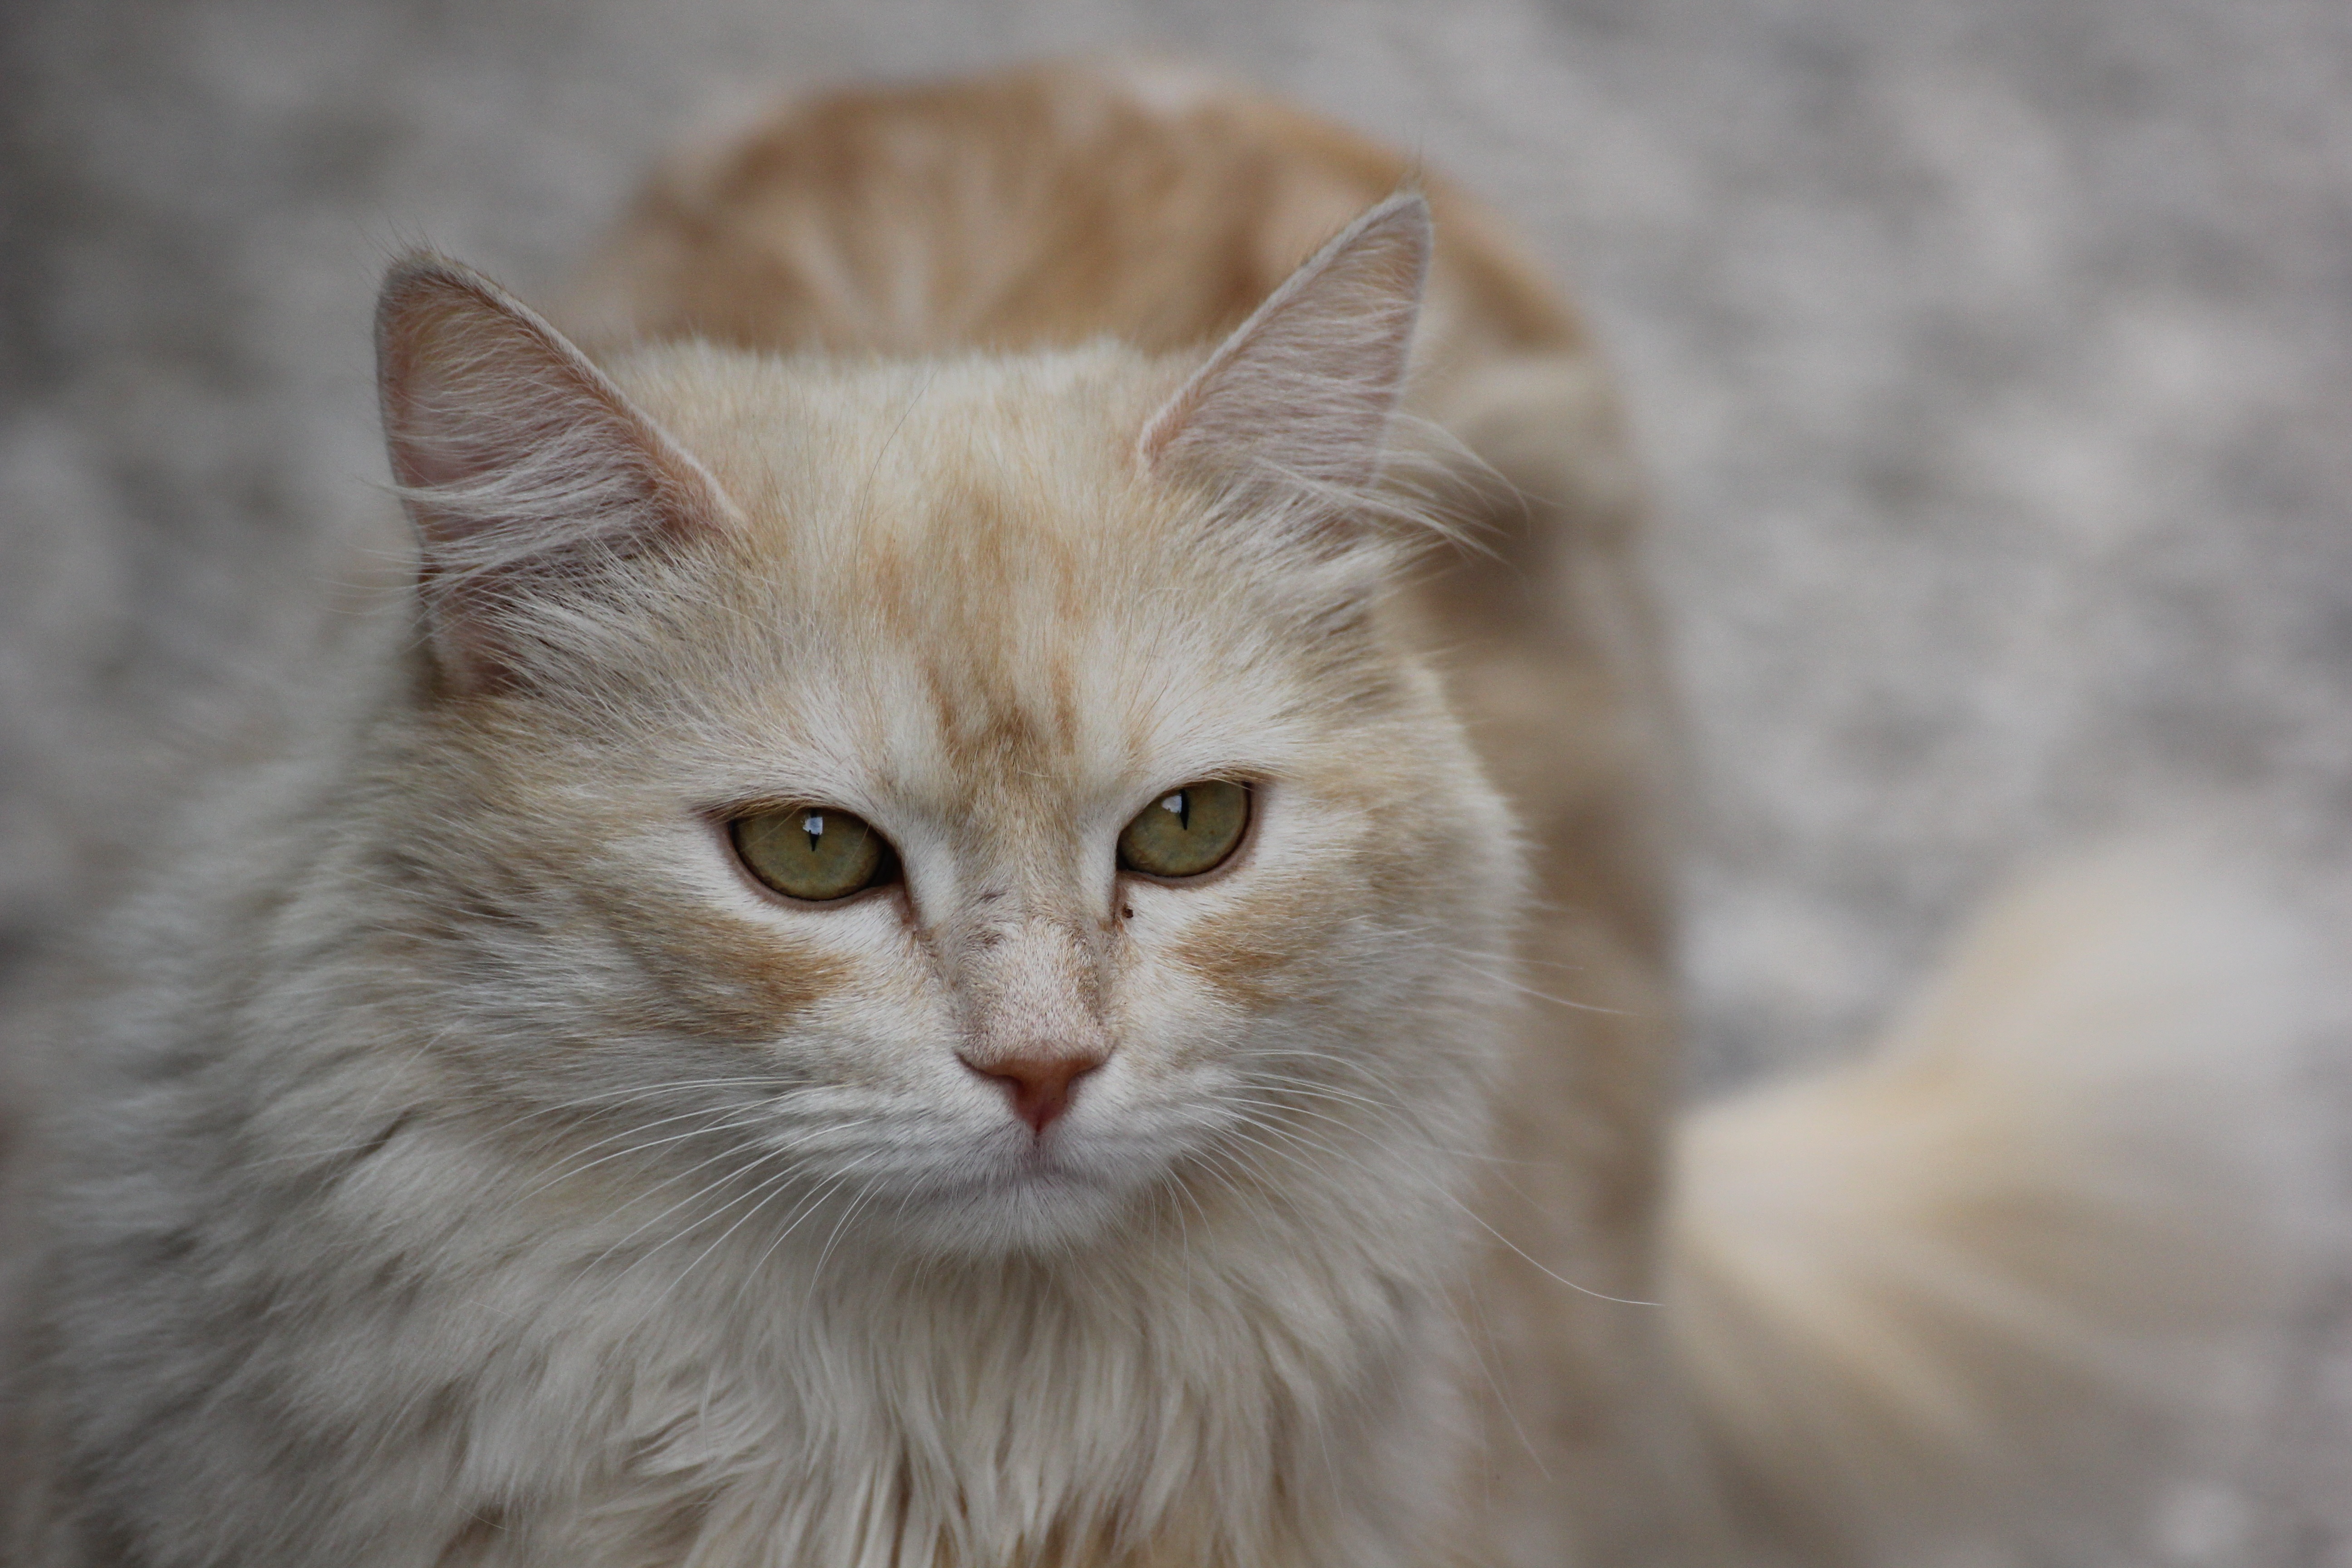
animal, profile, pet, kitten, cat, mammal, fauna, nose, whiskers, vertebrate, siberian, norwegian forest cat, small to medium sized cats, cat like mammal, carnivoran, domestic short haired cat, domestic long haired cat, british semi longhair